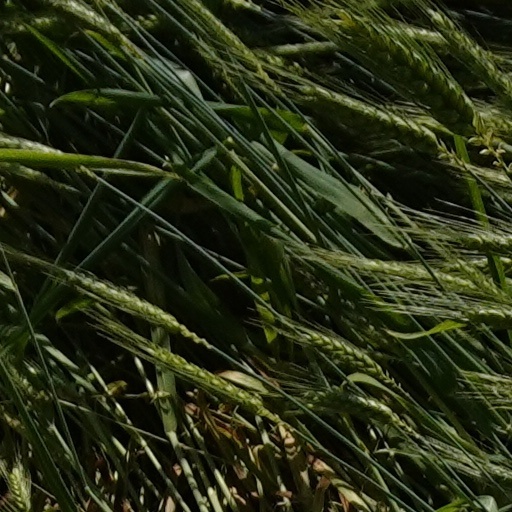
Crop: wheat